The Spectacular Scarlet Spider

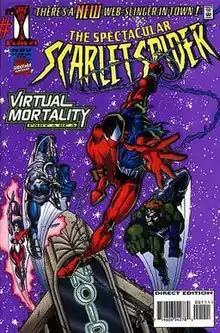
The Spectacular Scarlet Spider #1, November 1995. Art by Sal Buscema.

The Spectacular Scarlet Spider is a short-lived comic book series starring Ben Reilly as the Scarlet Spider. The series was published by Marvel Comics for four issues in November and December 1995 in between "The Spectacular Spider-Man" issues 229 and 230. During this time, all four primary Spider-Man series and his quarterly series were paused and briefly replaced by Scarlet Spider counterparts; the others being "Web of Scarlet Spider", "The Amazing Scarlet Spider", "Scarlet Spider", and "Scarlet Spider Unlimited".